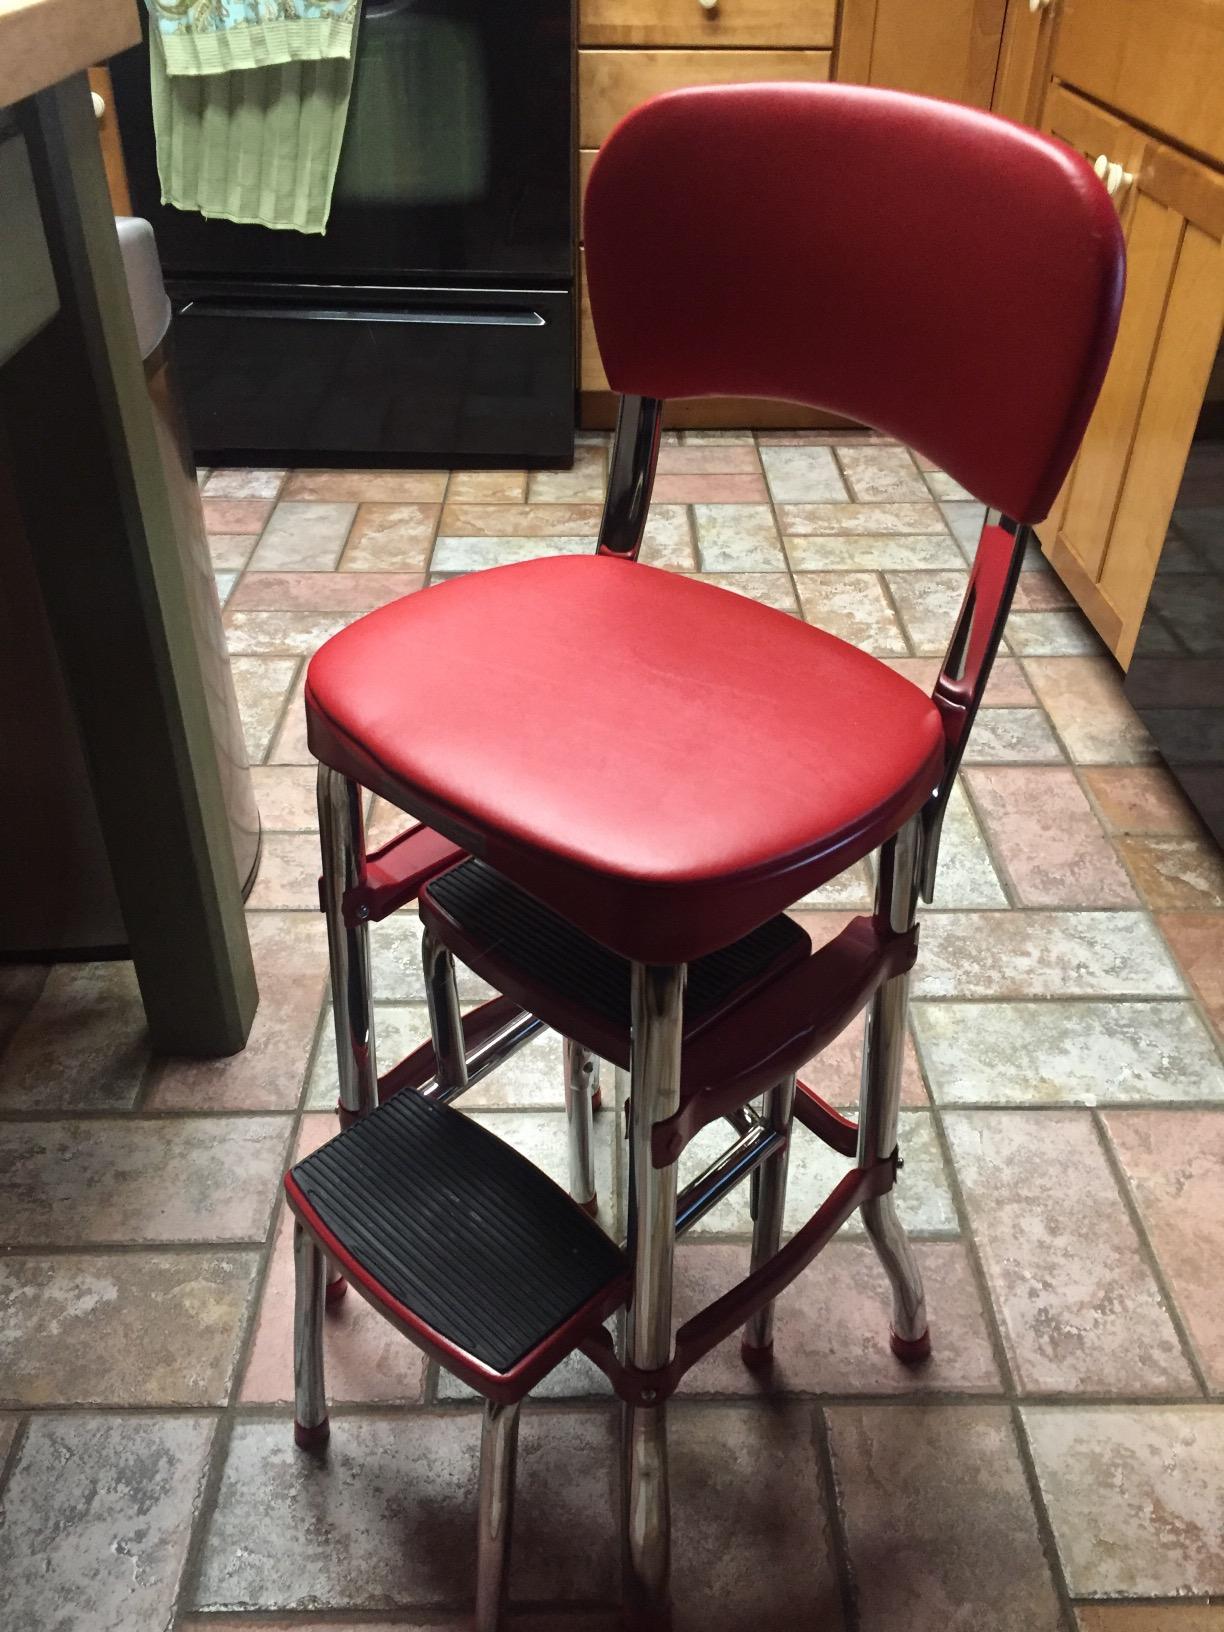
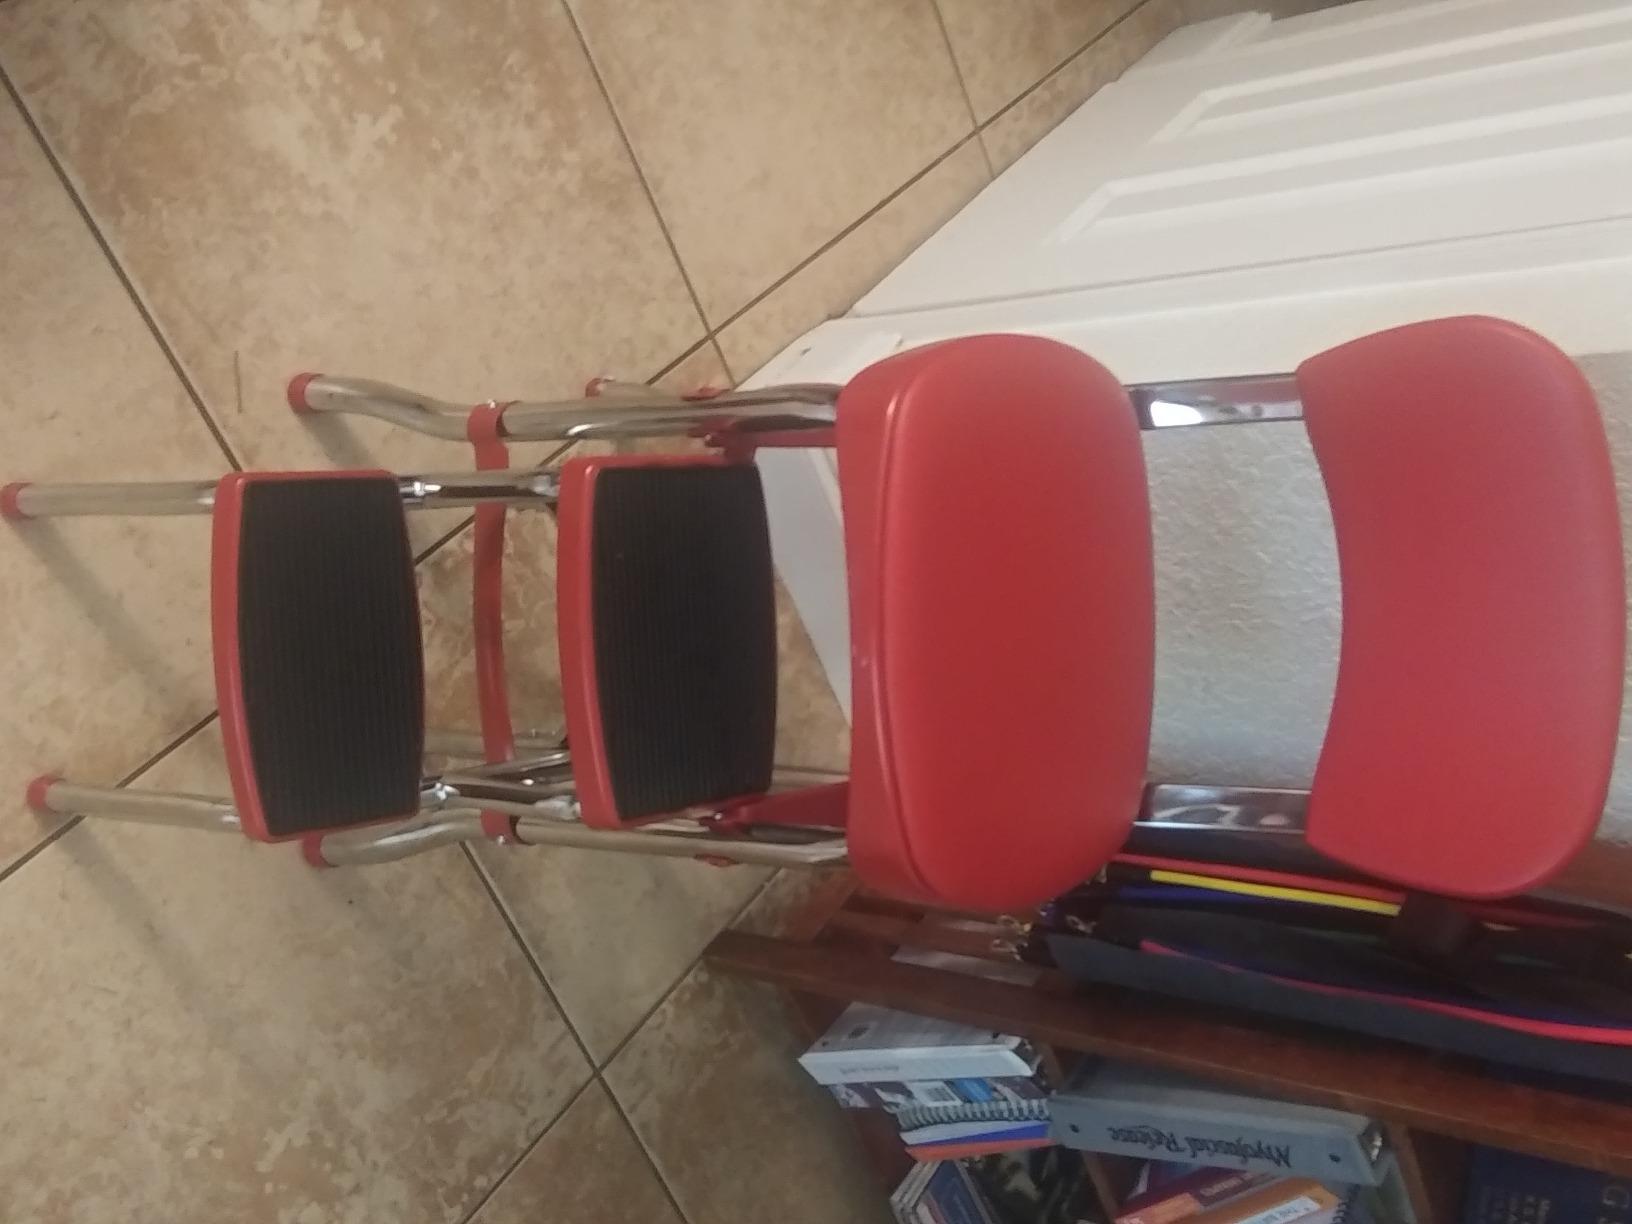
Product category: items_chair
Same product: yes